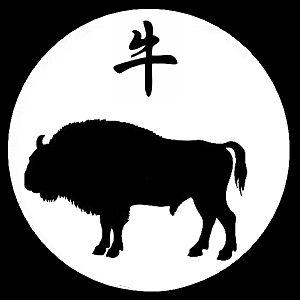
Le Buffle est le deuxième animal dans l'ordre d'arrivée dans le zodiaque chinois, lié au calendrier chinois.